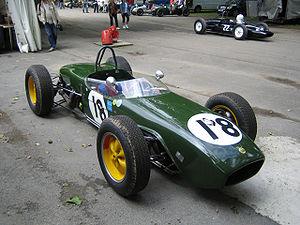
La Lotus 18 est une monoplace de Formule 1, Formule 2 et Formule Junior développée par Lotus Cars dans l'idée d'être simple, légère, performante et polyvalente. C'est la première monoplace de Grand Prix à moteur arrière du constructeur britannique.